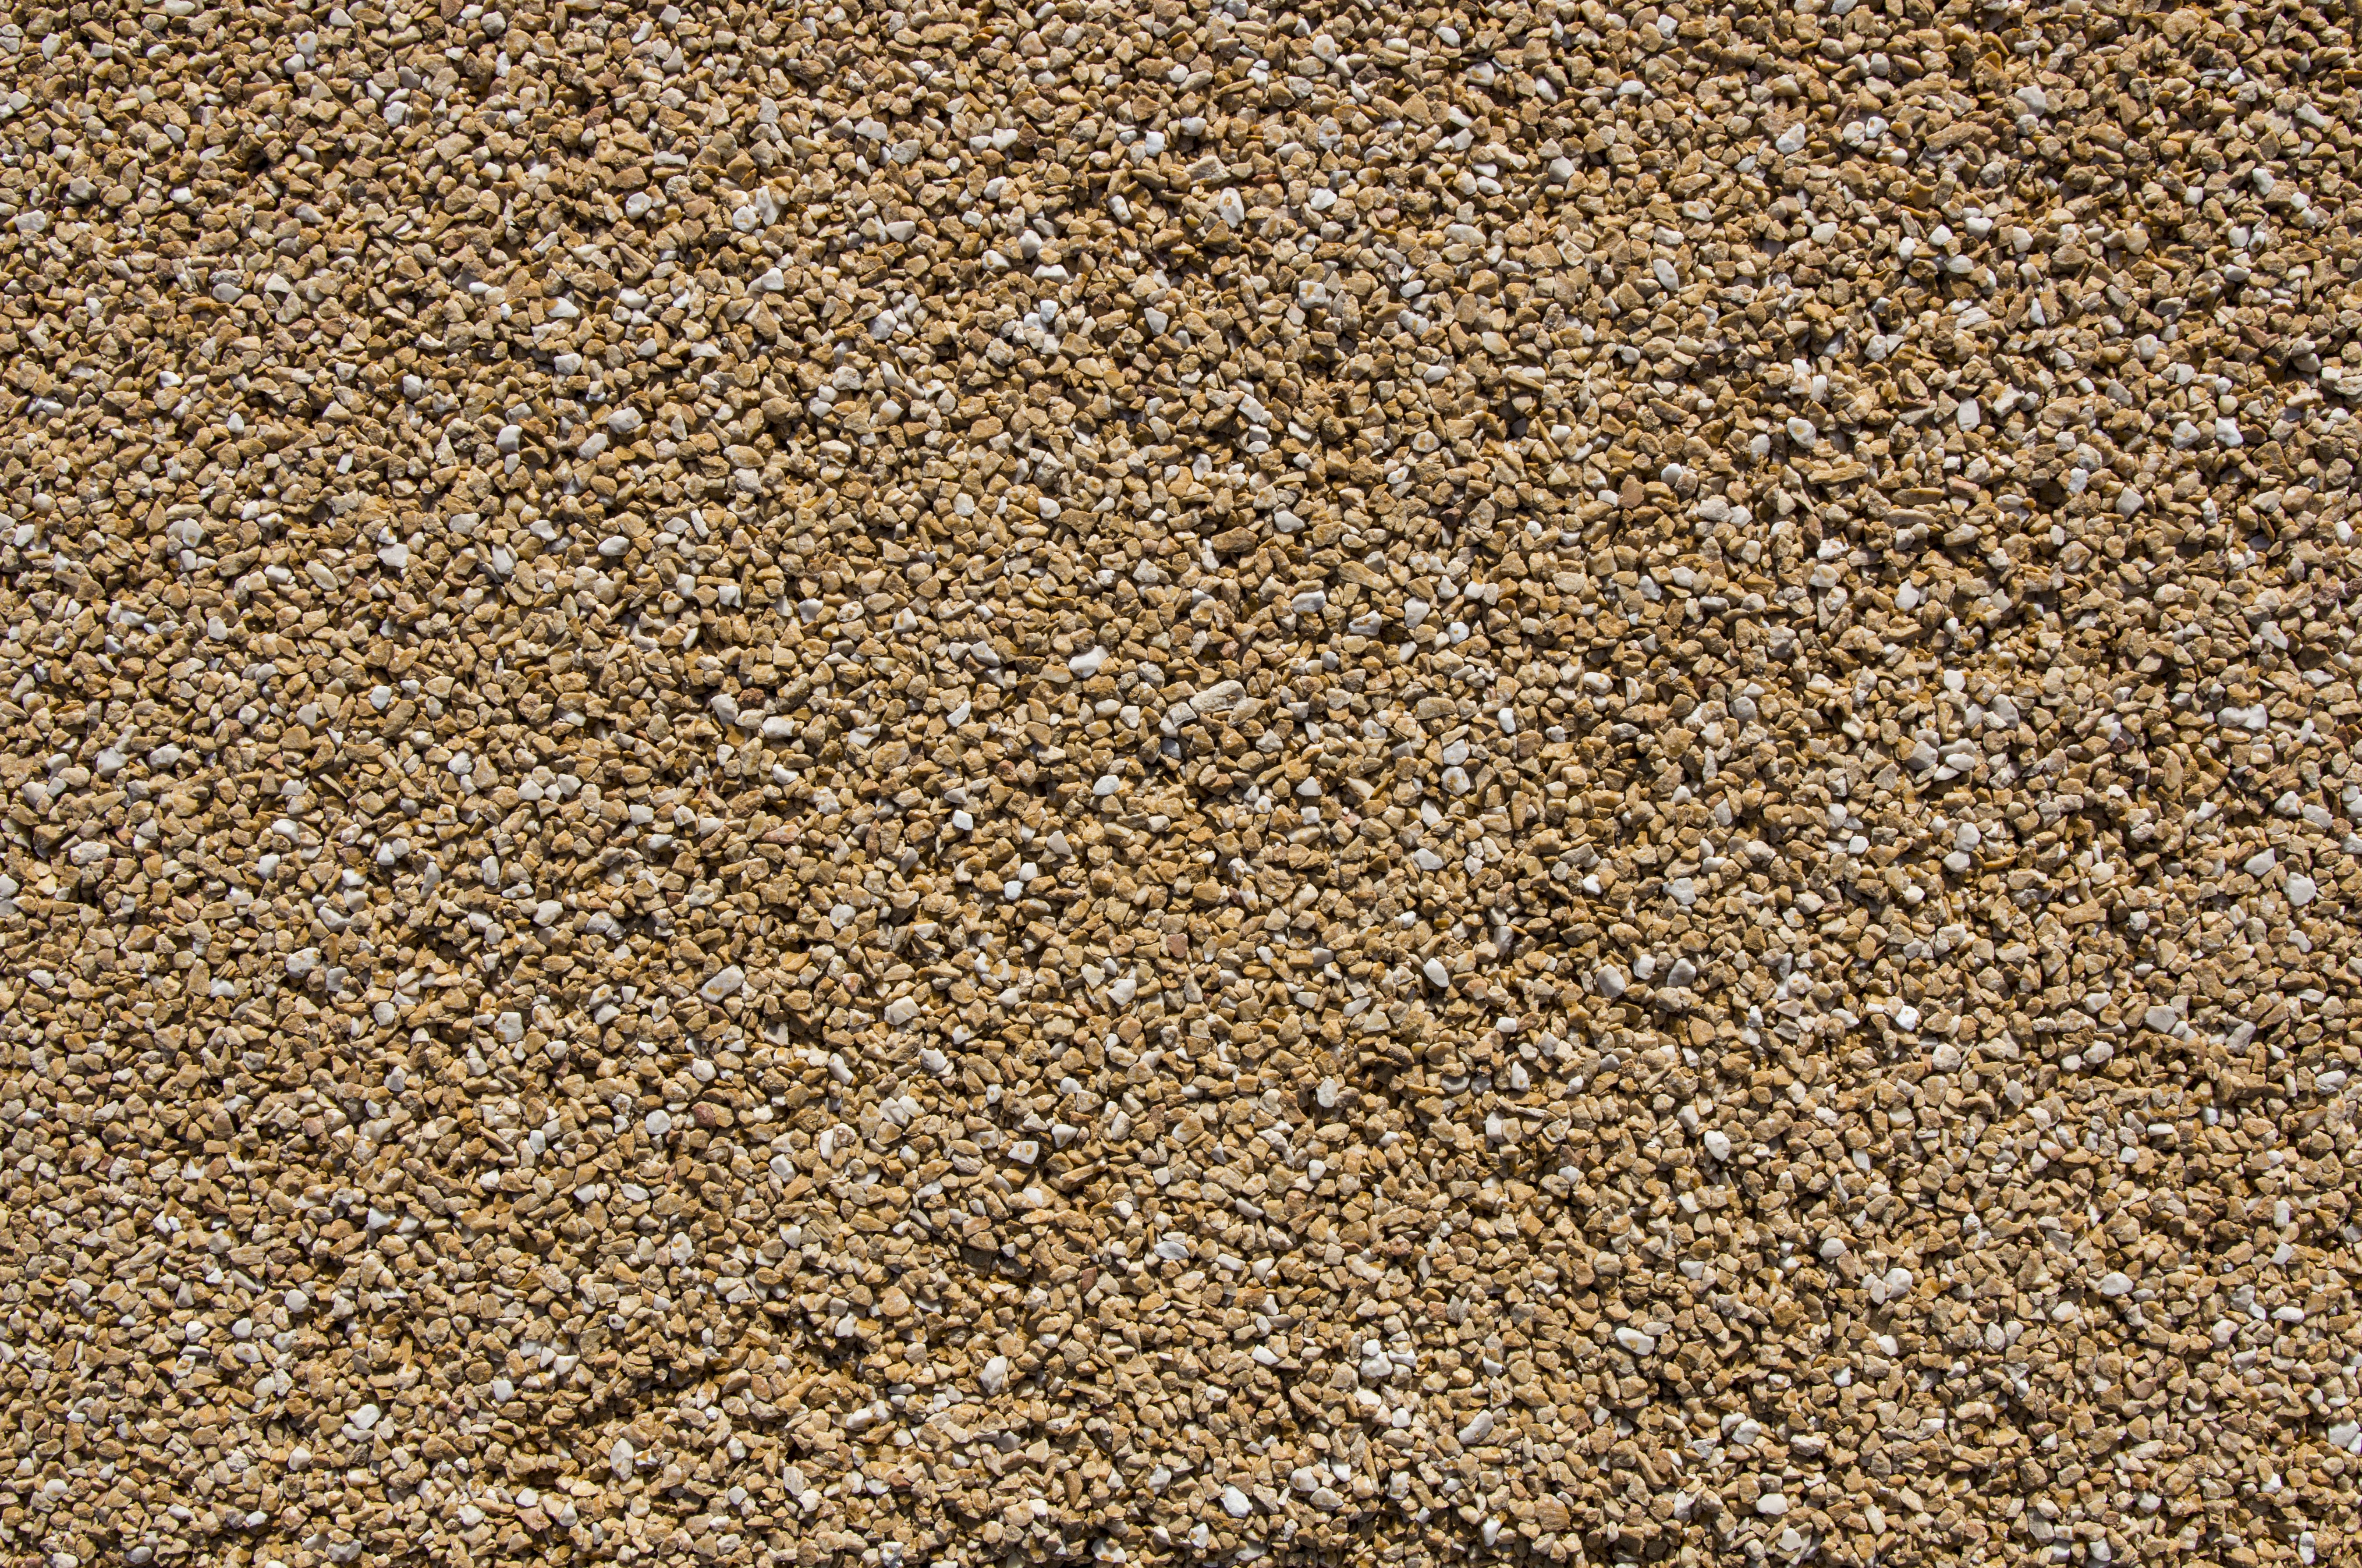
sand, floor, asphalt, pattern, brown, soil, material, background, gravel, building materials, flooring, road surface, grass family